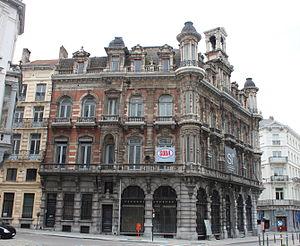
Joseph Jean Naert, né à Bruges le 21 janvier 1838 et décédé célibataire à Bruxelles le 16 novembre 1910, est un architecte belge.
L’Hôtel de Knuyt de Vosmaer est un hôtel particulier de style éclectique situé à Bruxelles, rue du Congrès n° 33, construit entre 1878 et 1879 par l'architecte Joseph Naert.